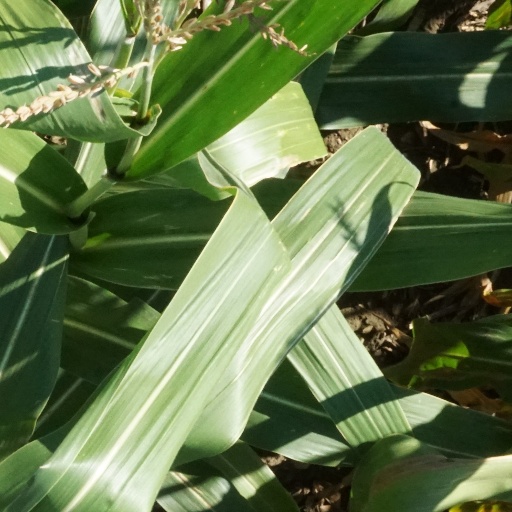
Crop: maize; corn